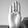
ASL letter: B